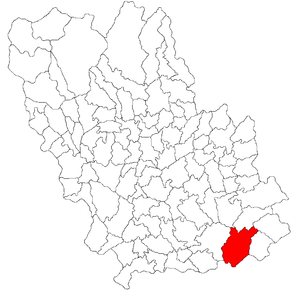
Ciorani est une commune roumaine du județ de Prahova, dans la région historique de Valachie et dans la région de développement du Sud.